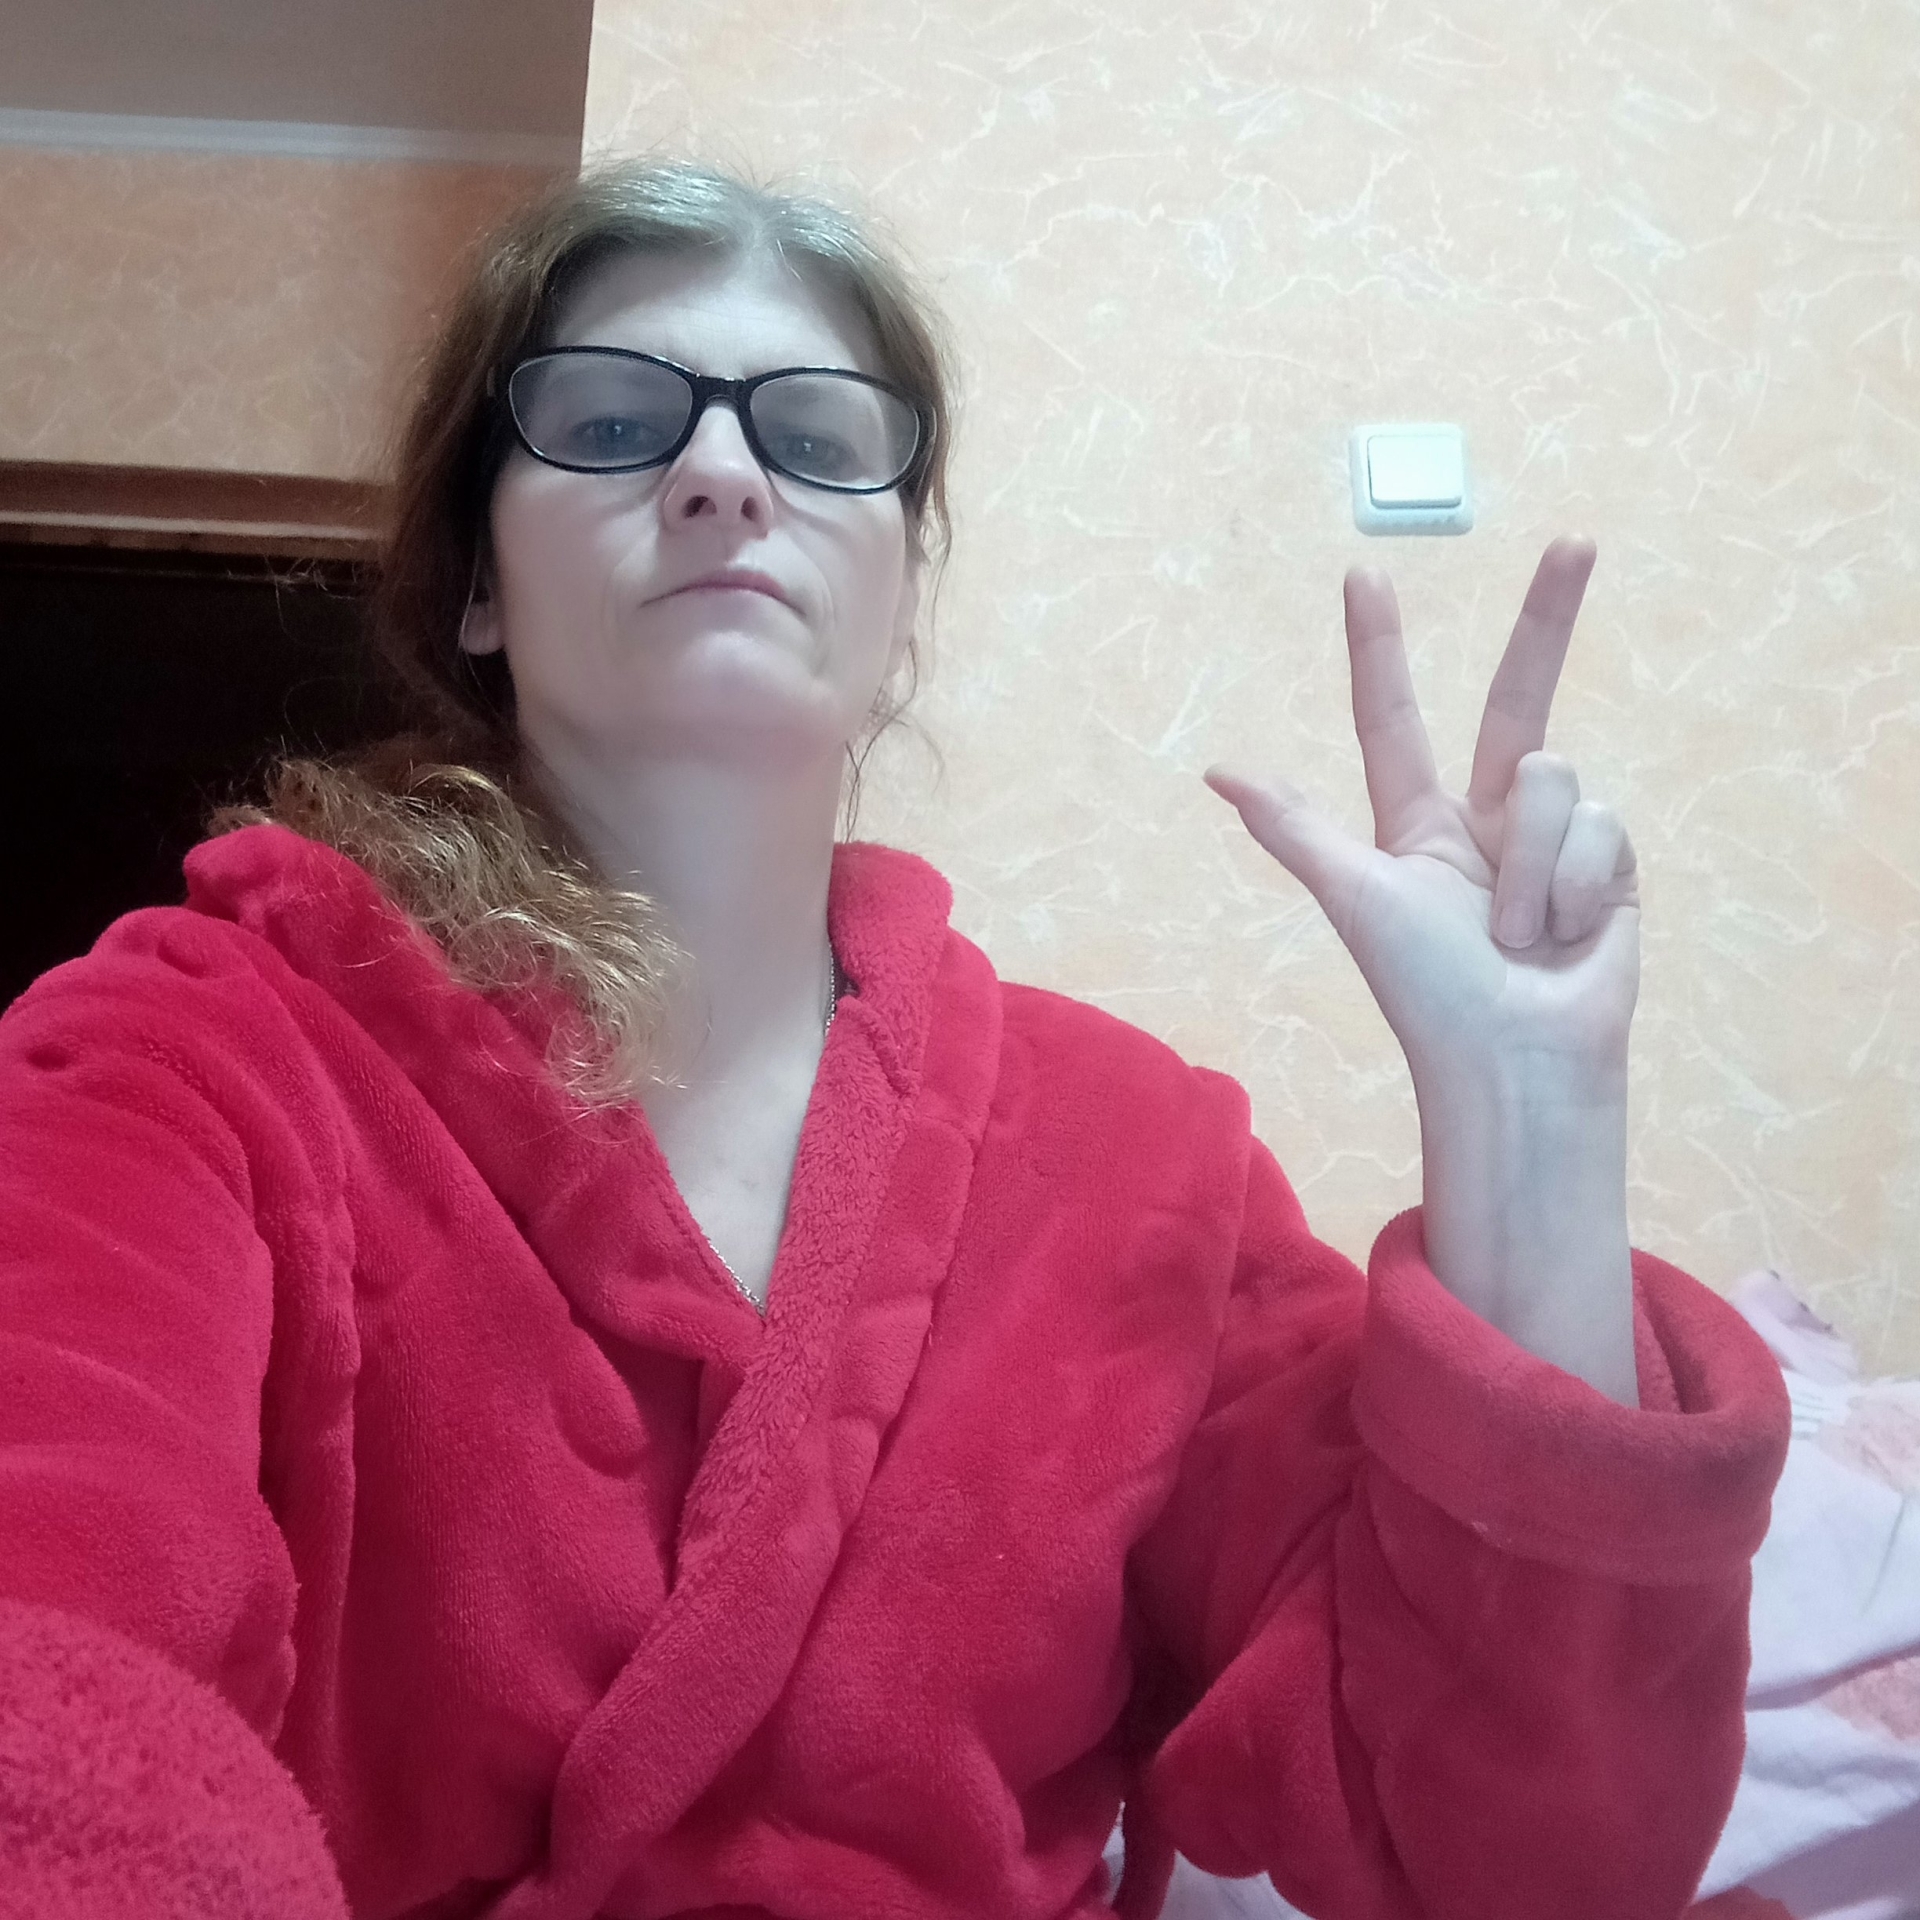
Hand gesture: three2